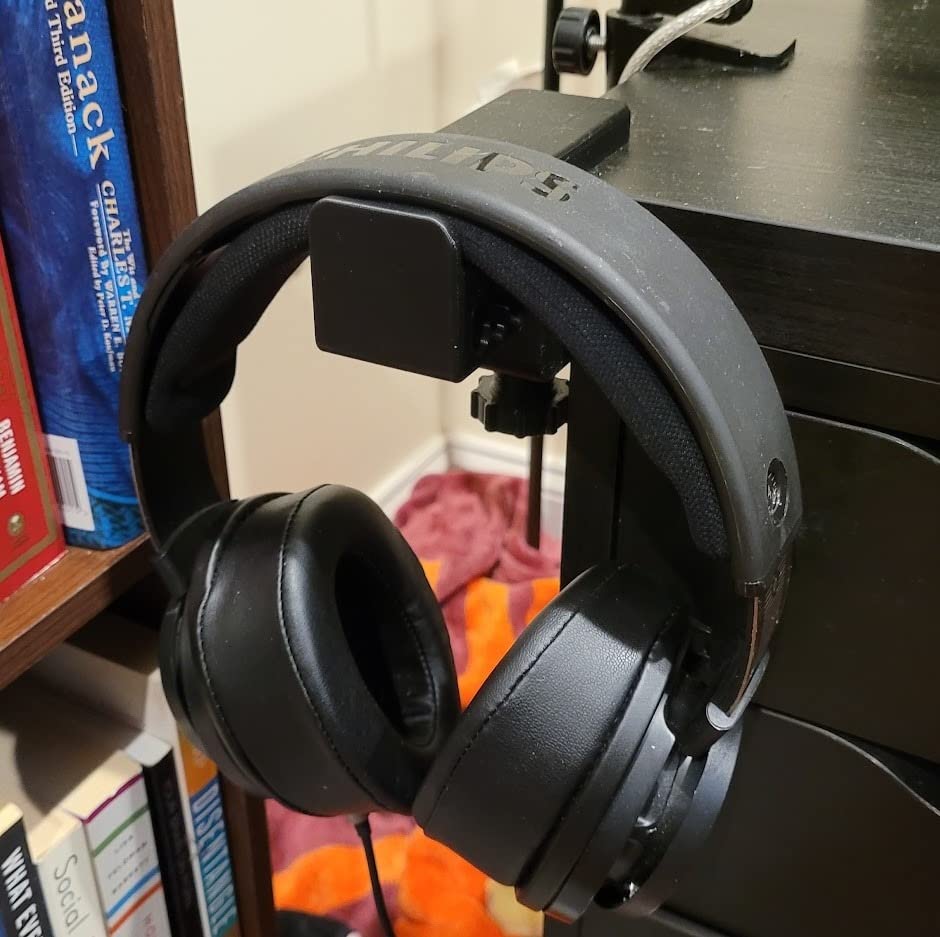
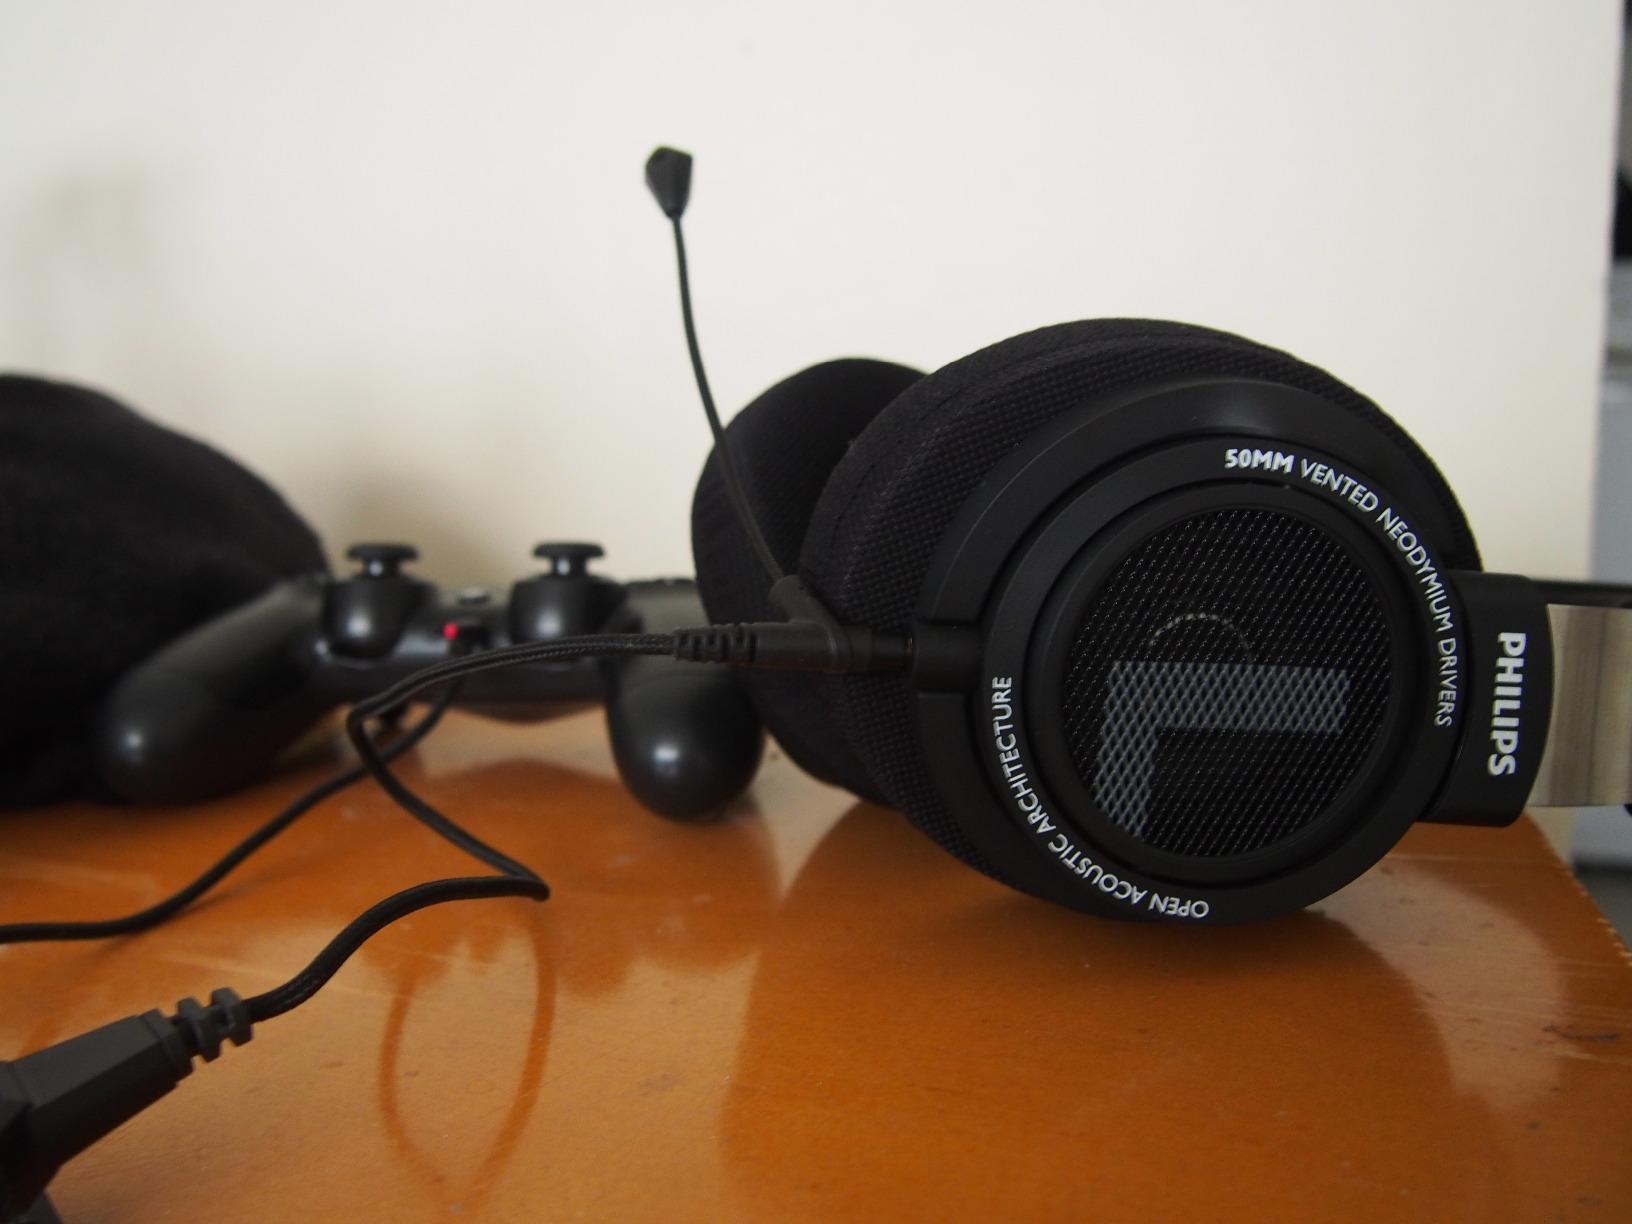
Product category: headphones
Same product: yes